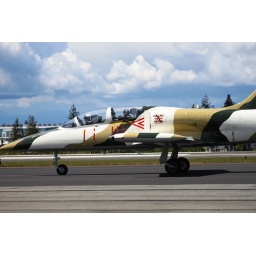
Flying Heritage Collection Fly Day May 22 2010 - Paul Allen's vintage airplane museum, many in flying order